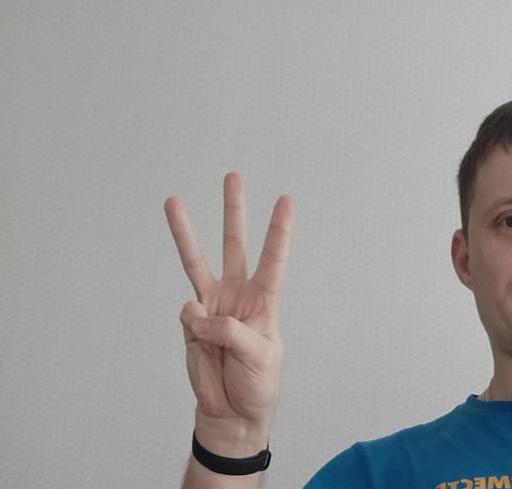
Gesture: three